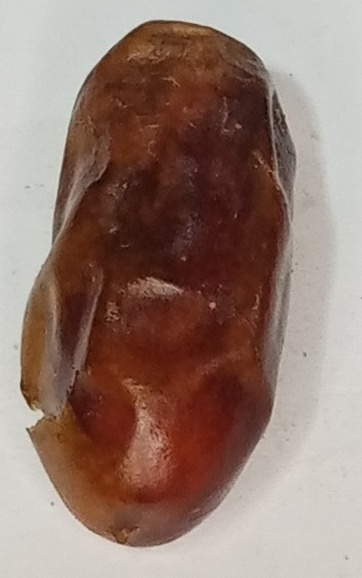
Variety: gajar
Size: small
Grade: grade-2